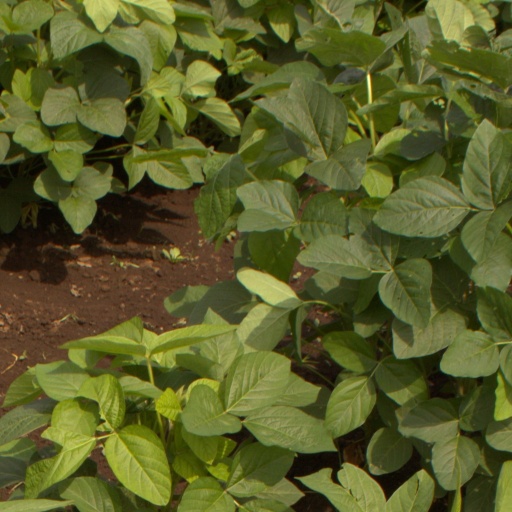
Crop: soybean